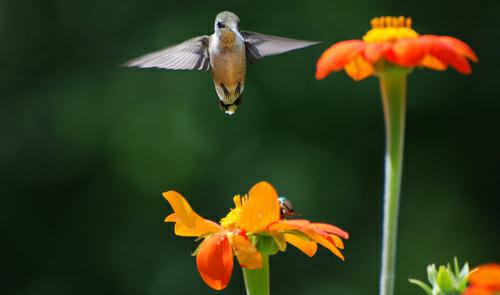
A photo of a ruby throated hummingbird